Universal Display Corporation

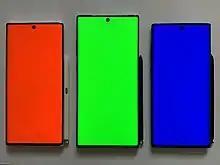
The Samsung Galaxy smartphones, with Dynamic AMOLED screens

Universal Display's OLED screens are in Samsung's Galaxy S, S II and S III, Galaxy S IV, and Galaxy S5 smartphones.